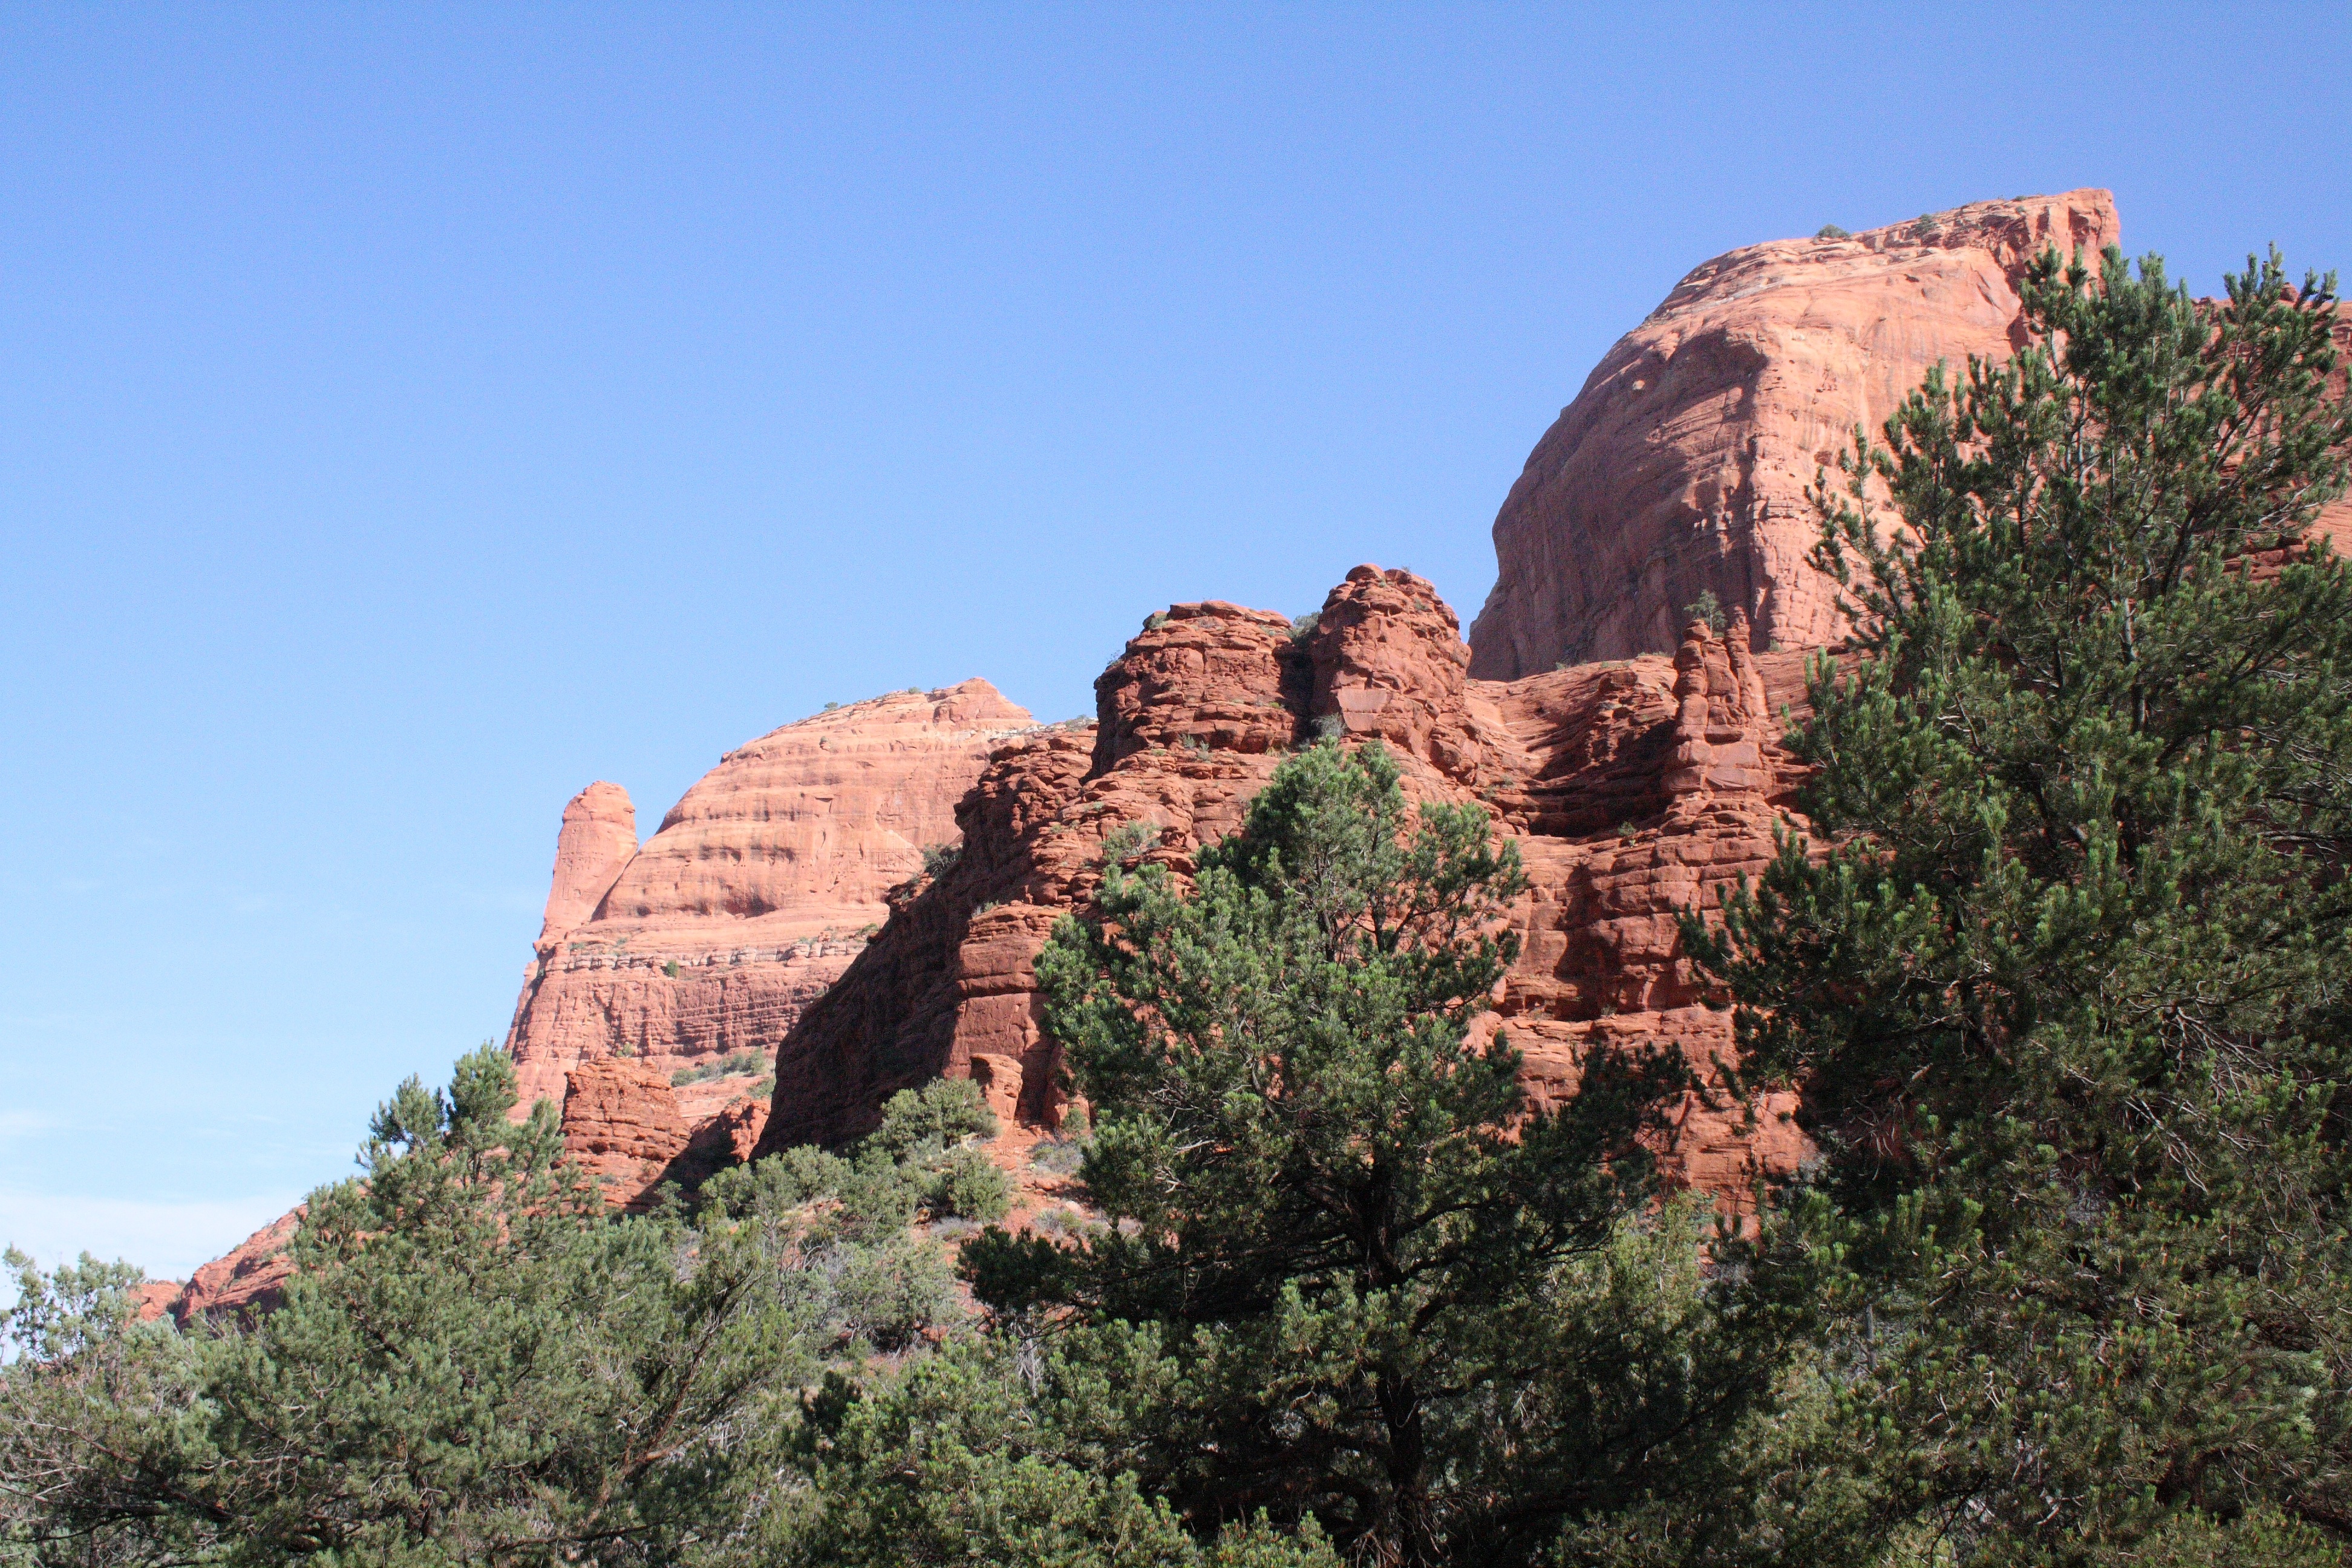
rock, mountain, formation, cliff, arch, park, usa, canyon, terrain, national park, arizona, geology, badlands, sedona, wadi, landform, geographical feature